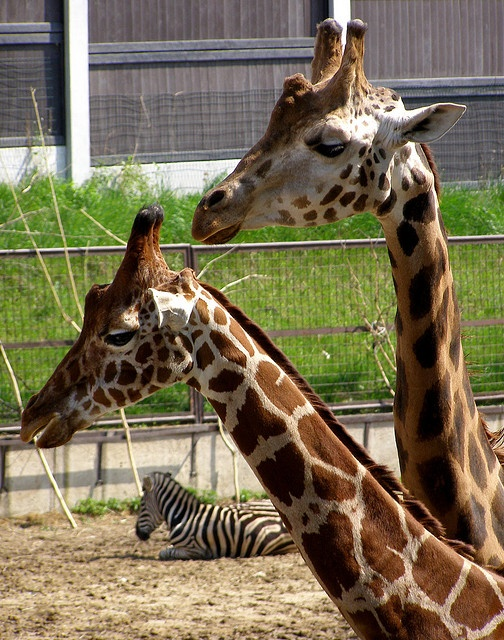
Two giraffes and a zebra are in an enclosure.
Two giraffes are outside next to a zebra.
Close up of two giraffes neck and neck with a zebra laying down behind them in the enclosure.
Two giraffes with a zebra in the background.
two giraffes stand near each other while a zebra sits